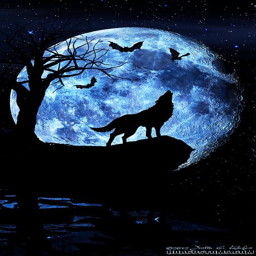
this art piece shows composition .